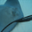
Label: ray